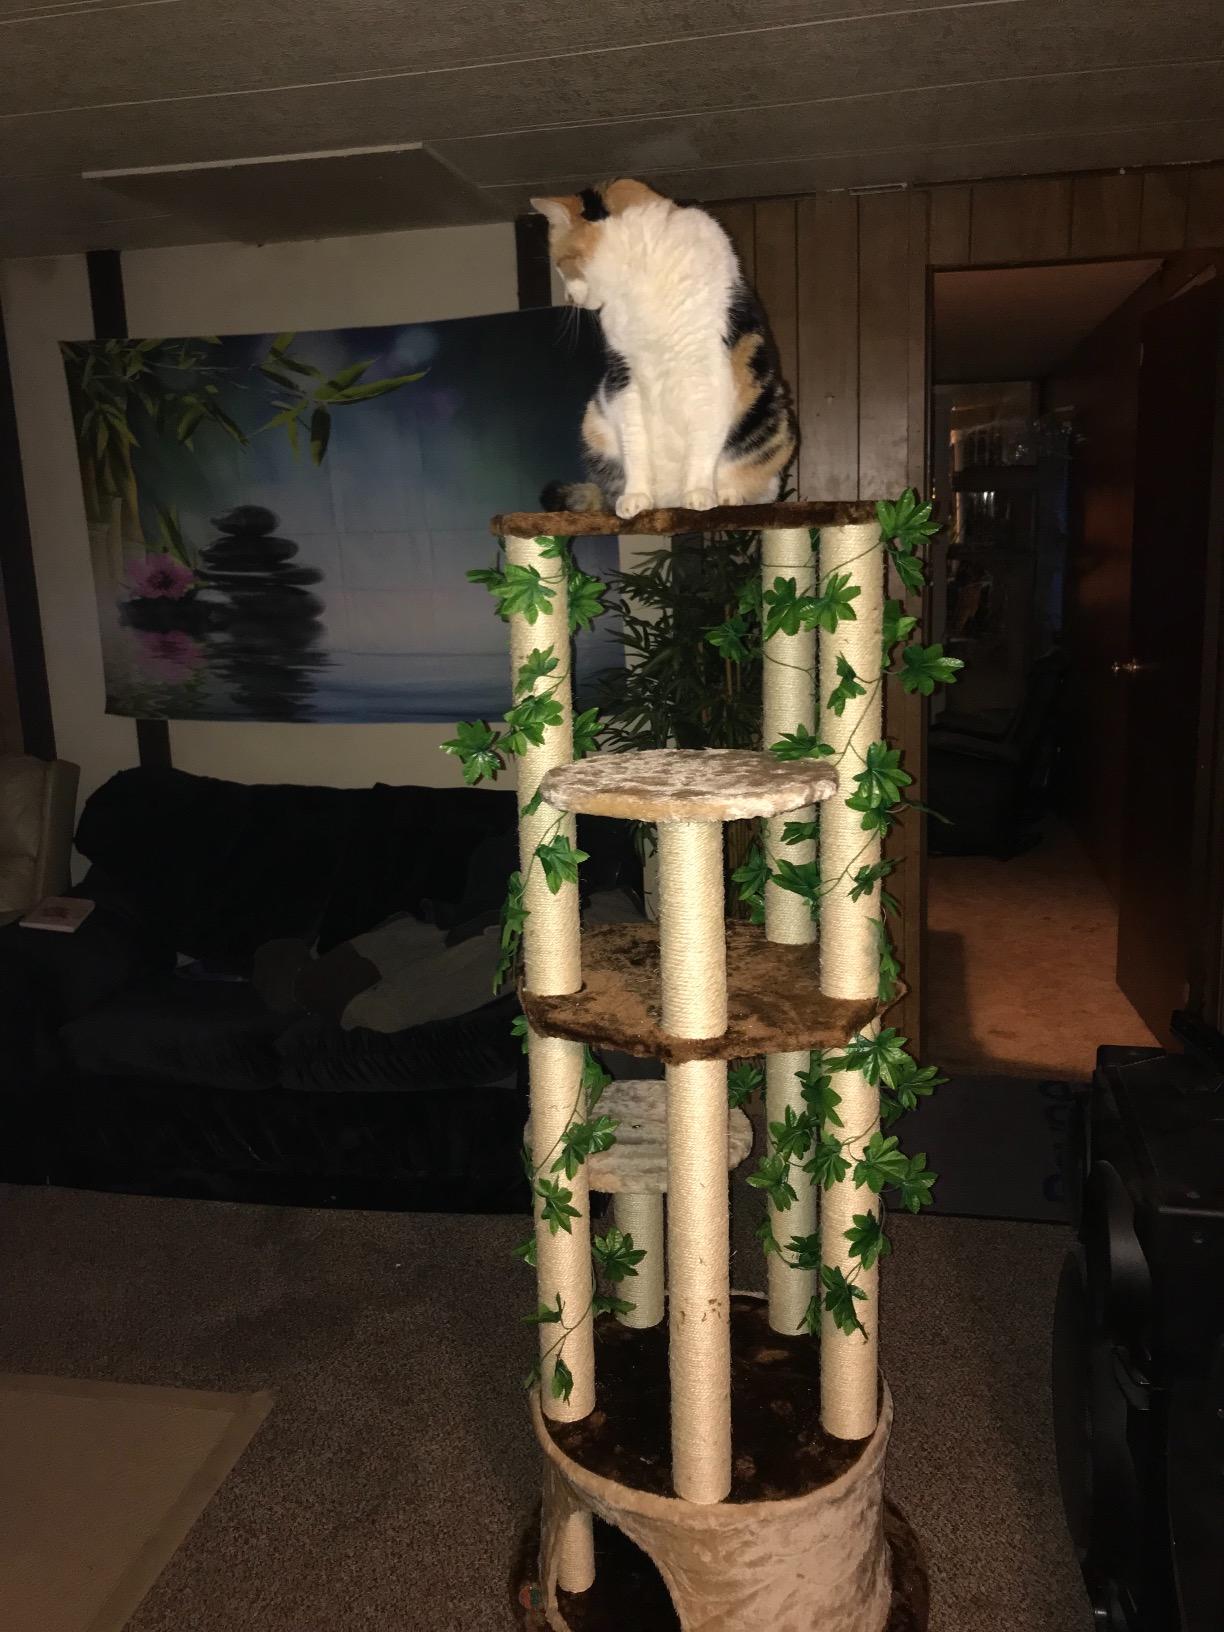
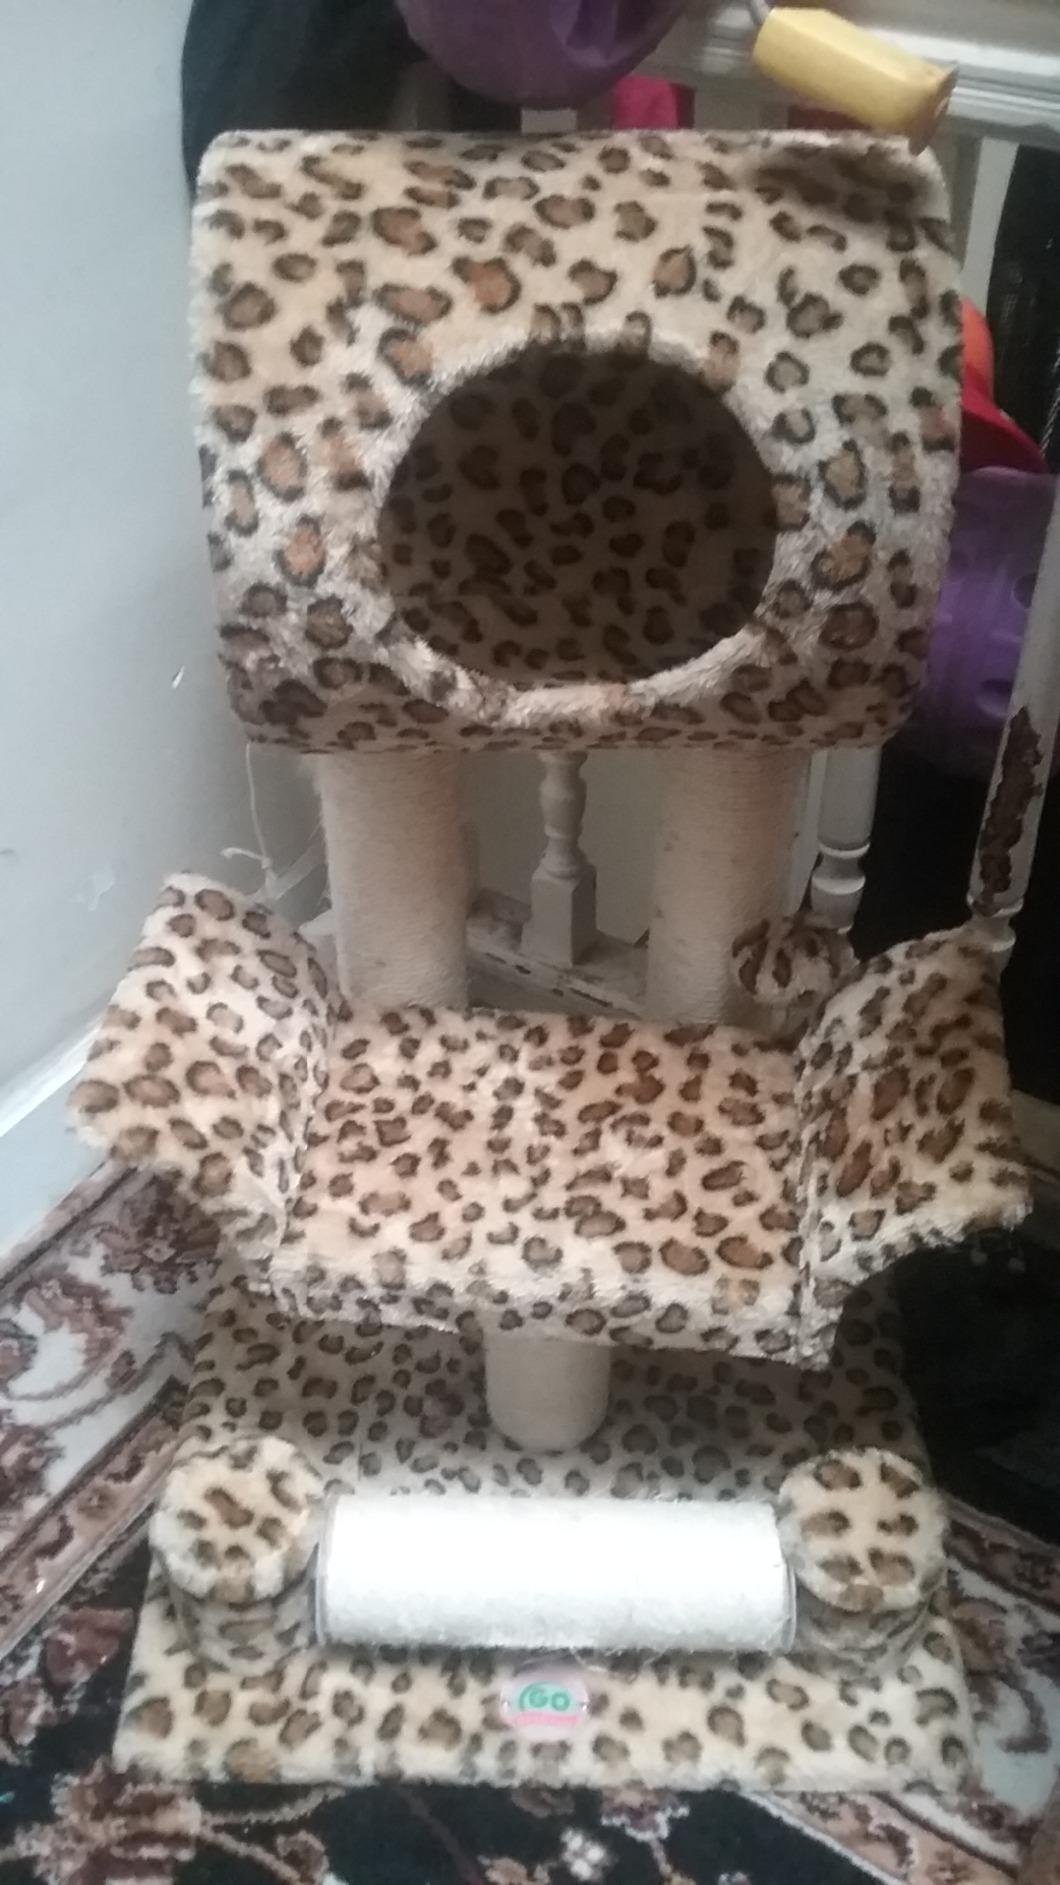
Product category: items_cat tree
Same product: no